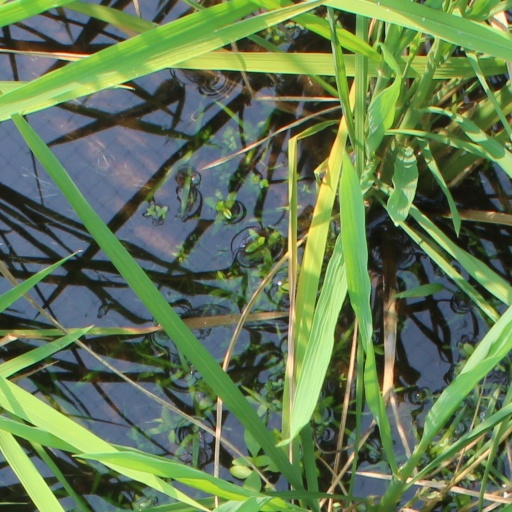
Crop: rice